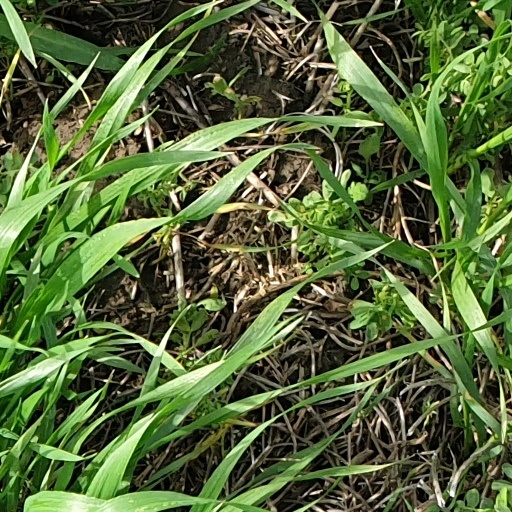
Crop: wheat